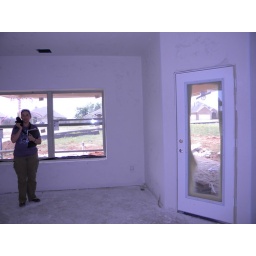
Amanda's choice in progress--Master bedroom windows to backyard and the door Marley and Sam will use to go to the backyard